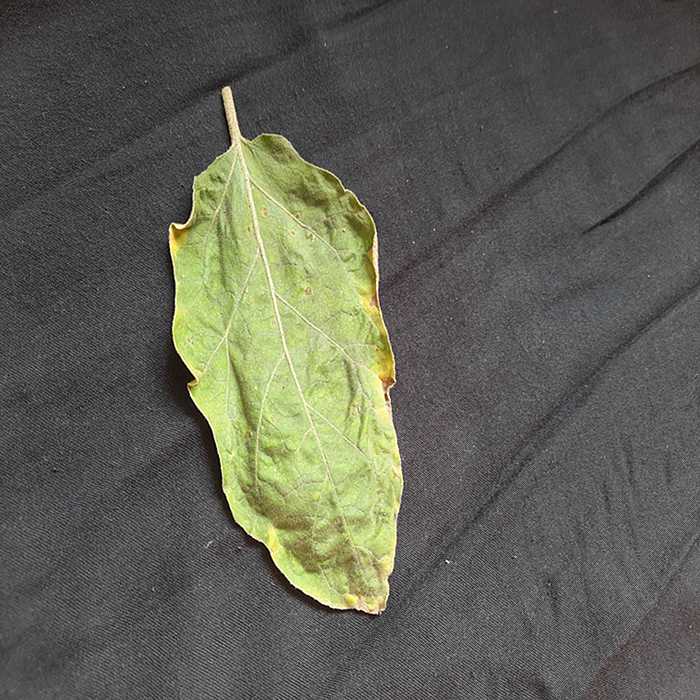
Plant: Eggplant
Label: Eggplant begomovirus